Jerzy Kaczmarek

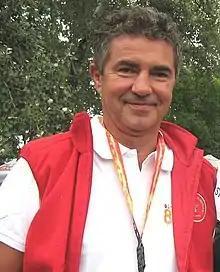
Jerzy Kaczmarek

Jerzy Kaczmarek (born 8 January 1948) is a Polish fencer. He won a gold medal in the team foil event at the 1972 Summer Olympics.